Do the Bartman

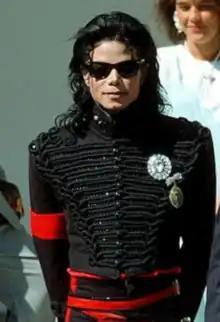
Michael Jackson provided backing vocals for "Do the Bartman".

The album "The Simpsons Sing the Blues" was released in December 1990. The first single from it was the rap song "Do the Bartman", performed by Bart Simpson's voice actor Nancy Cartwright and released on November 20, 1990. Rumors began spreading in the summer of 1990 that Michael Jackson would write a song for Bart on the album.